Pineapple cake
Also known as:
de - German: Fengli Su
es - Spanish: Pastel de piña
fa - Persian: کیک آناناس
fi - Finnish: Ananaskakku
fr - French: Gâteau à l'ananas
id - Indonesian: Kue nanas
it - Italian: Torta all'ananas
ja - Japanese: 鳳梨酥
jv - Javanese: Kuwé nanas
ko - Korean: 펑리수
nan - Minnan: Ông-lâi-so͘
ru - Russian: Фэнлису
sv - Swedish: Ananaskaka
ta - Tamil: அன்னாசி அணிச்சல்
uk - Ukrainian: Фенлісу
ur - Urdu: انناس کیک
vi - Vietnamese: Bánh dứa
yue - Cantonese: 鳳梨酥
zh - Chinese: 鳳梨酥
Category: pastry (cake)
Cuisine: Taiwanese
Associated cuisines: Taiwanese
Area: Taiwan
Countries: Taiwan
Region: Eastern Asia

This dish is a sweet traditional pastry and dessert containing butter, flour, egg, sugar, and pineapple jam or slices.

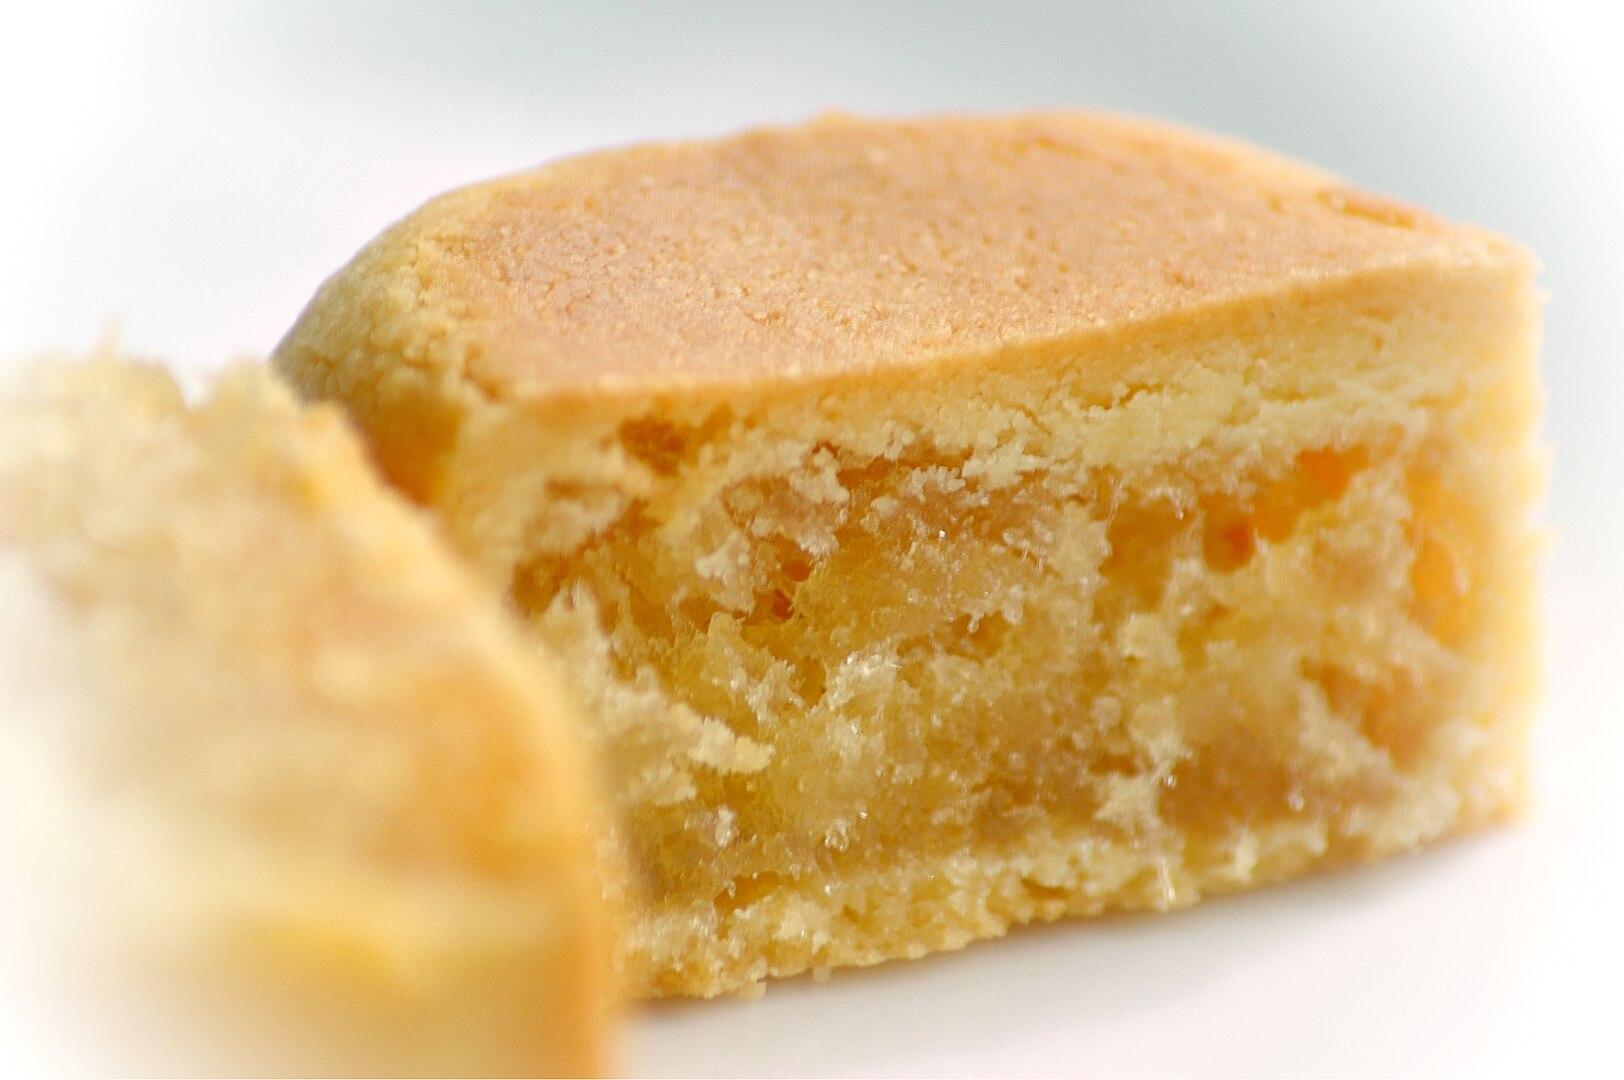